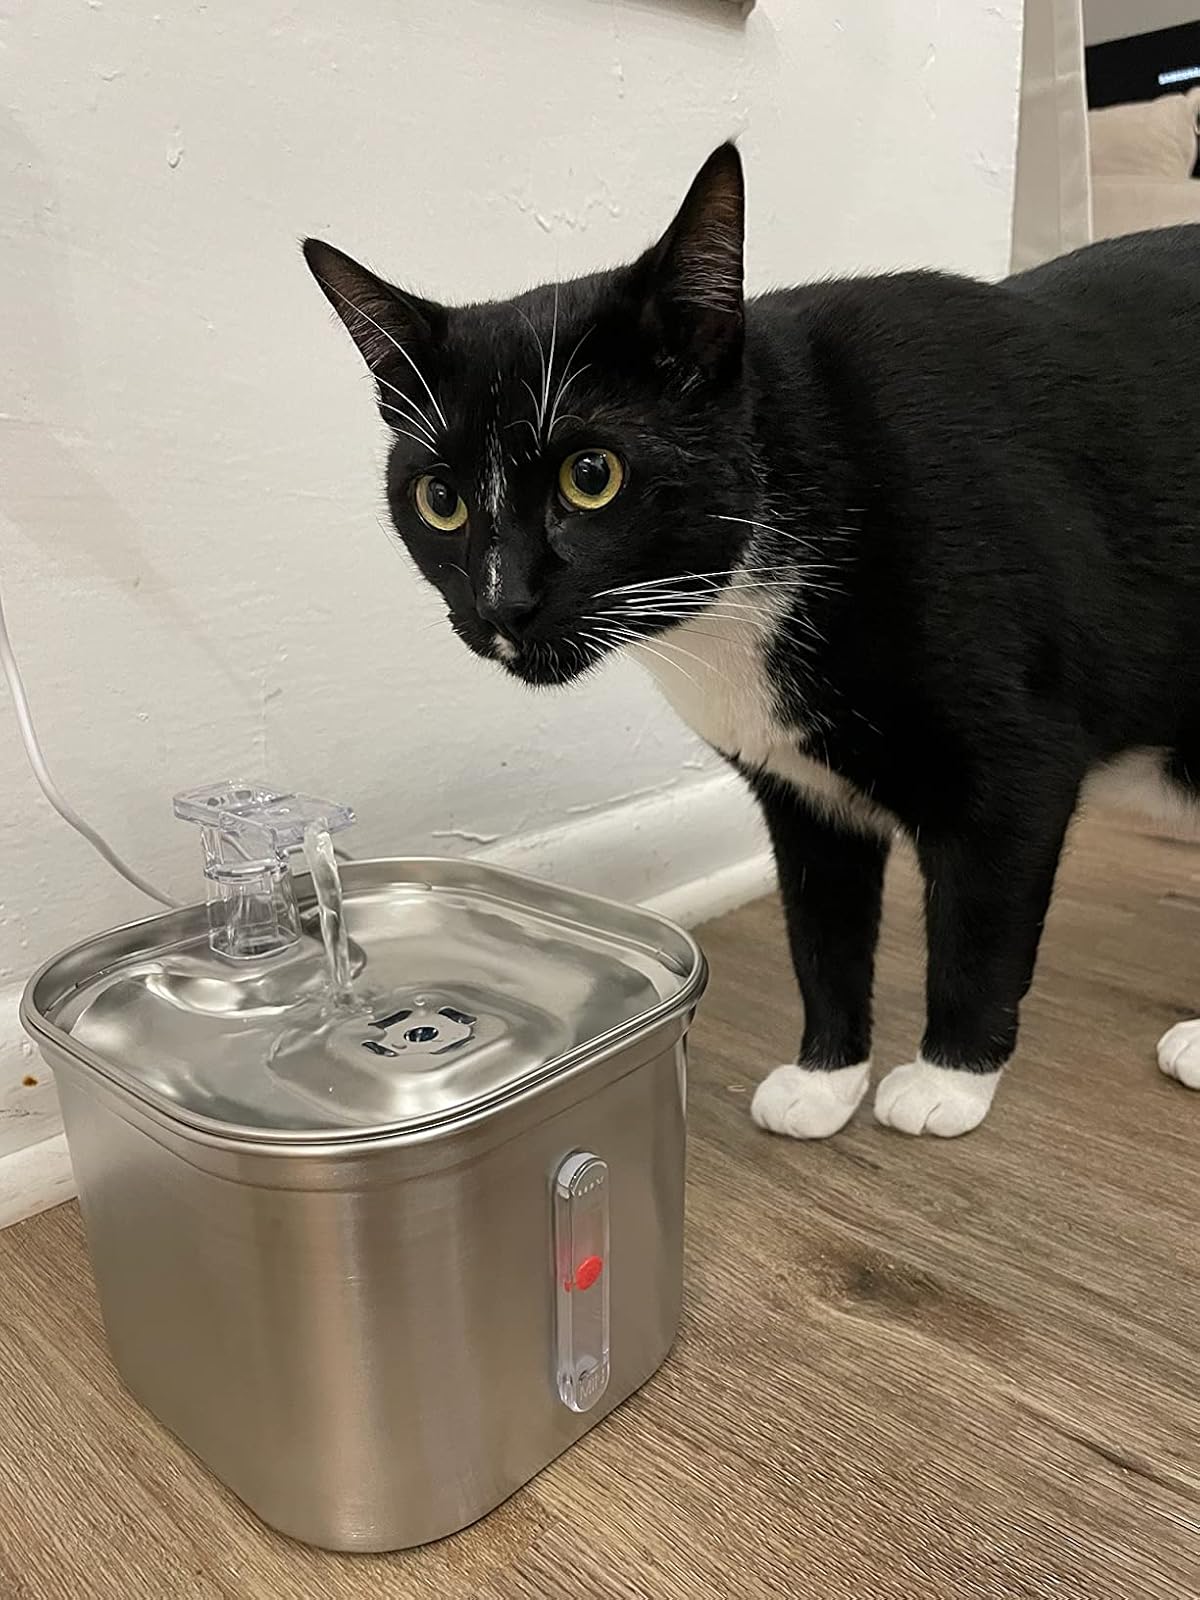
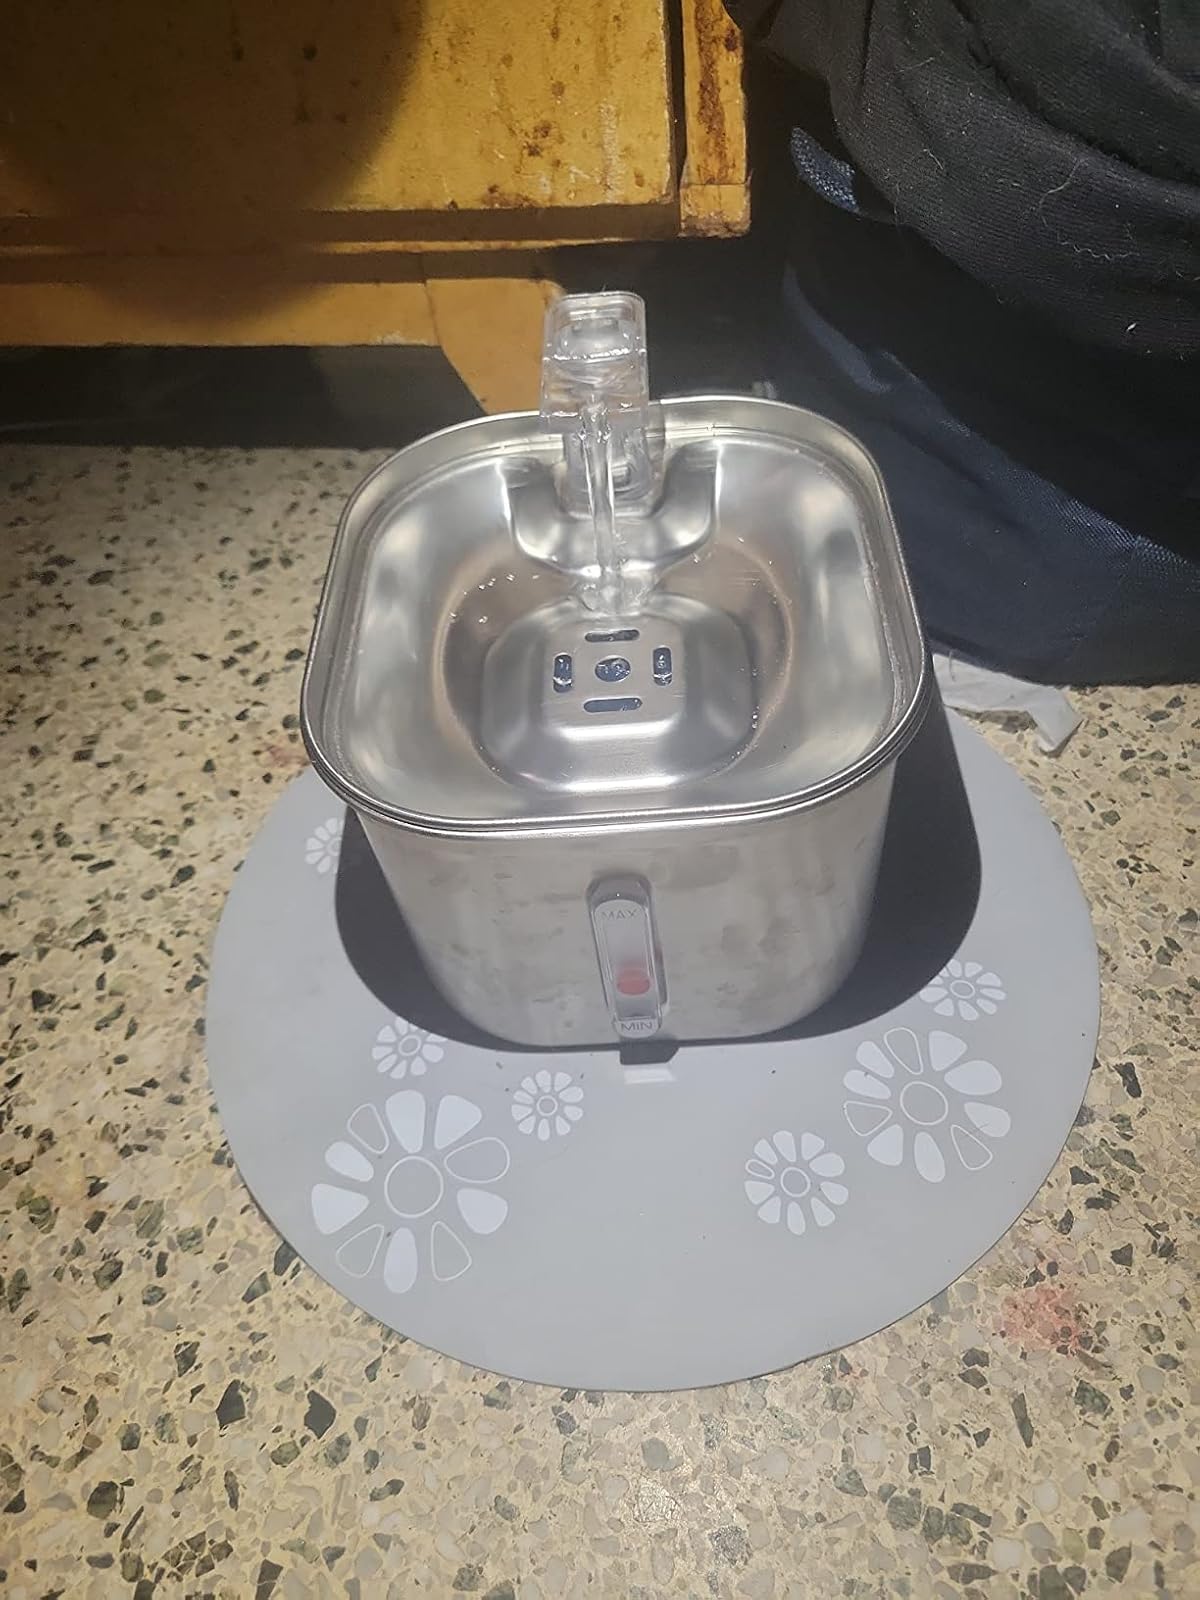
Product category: items_bowl
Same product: yes